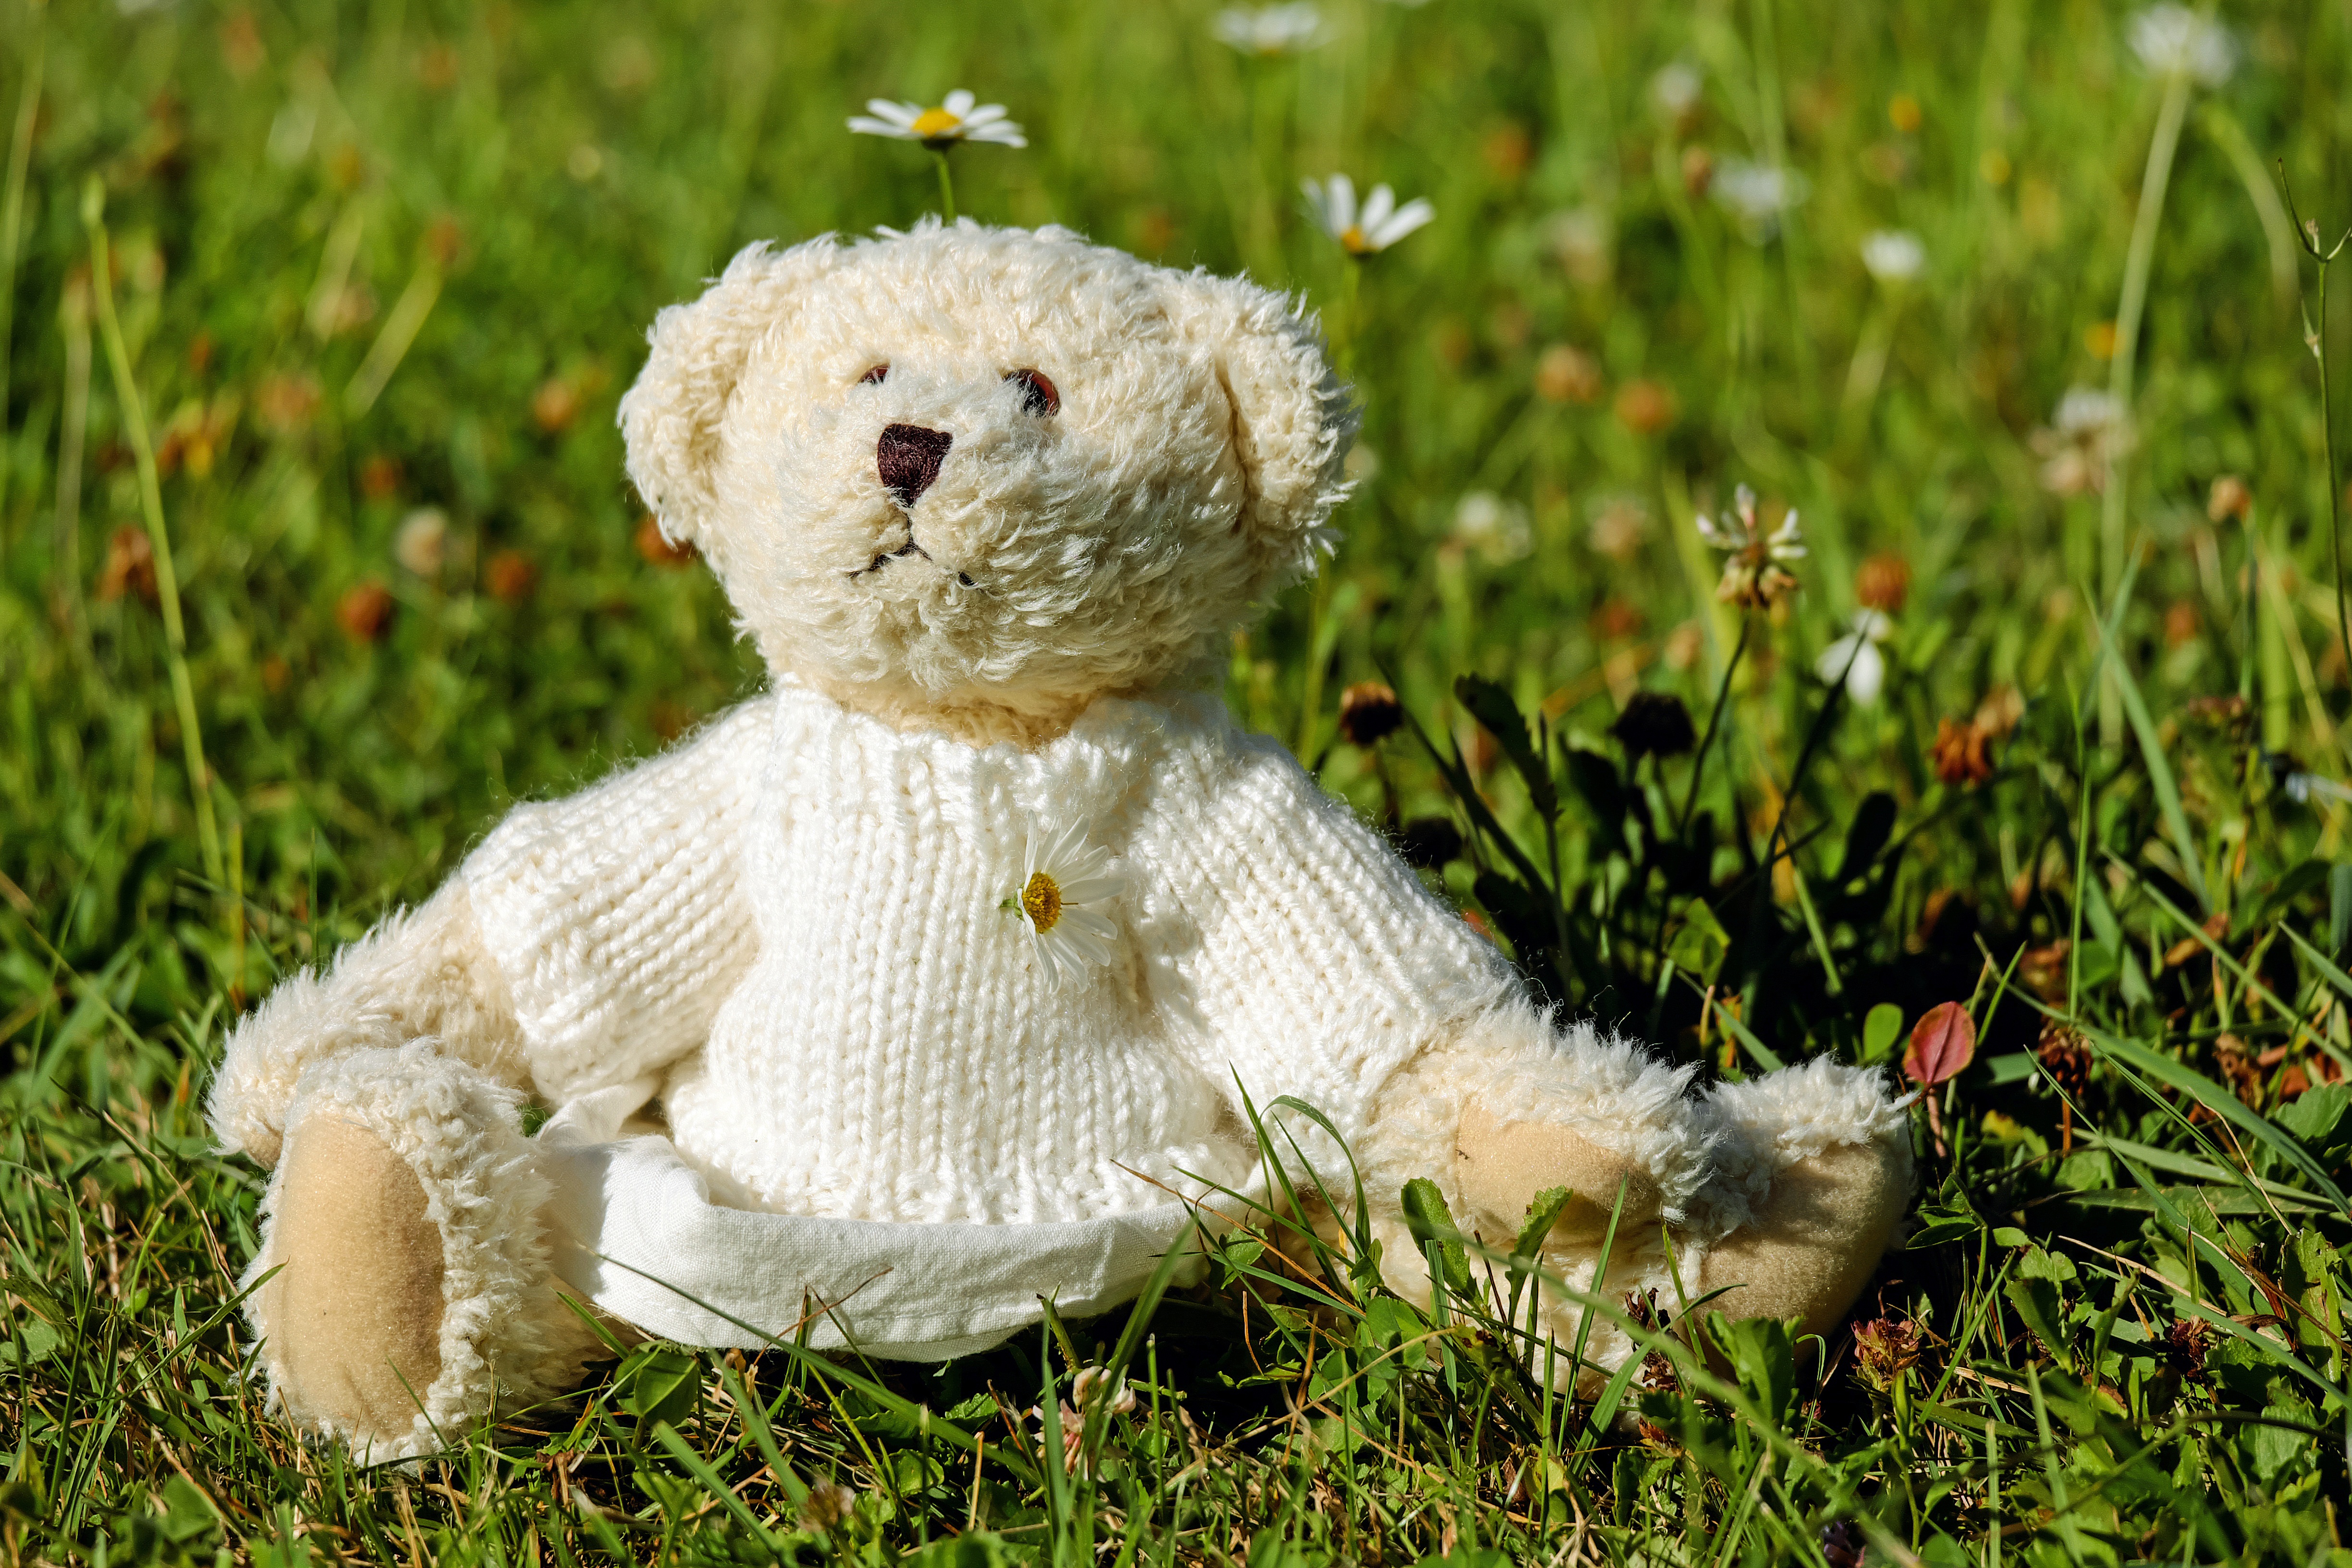
grass, lawn, meadow, flower, cute, toy, teddy bear, bears, plush, teddy, stuffed toy